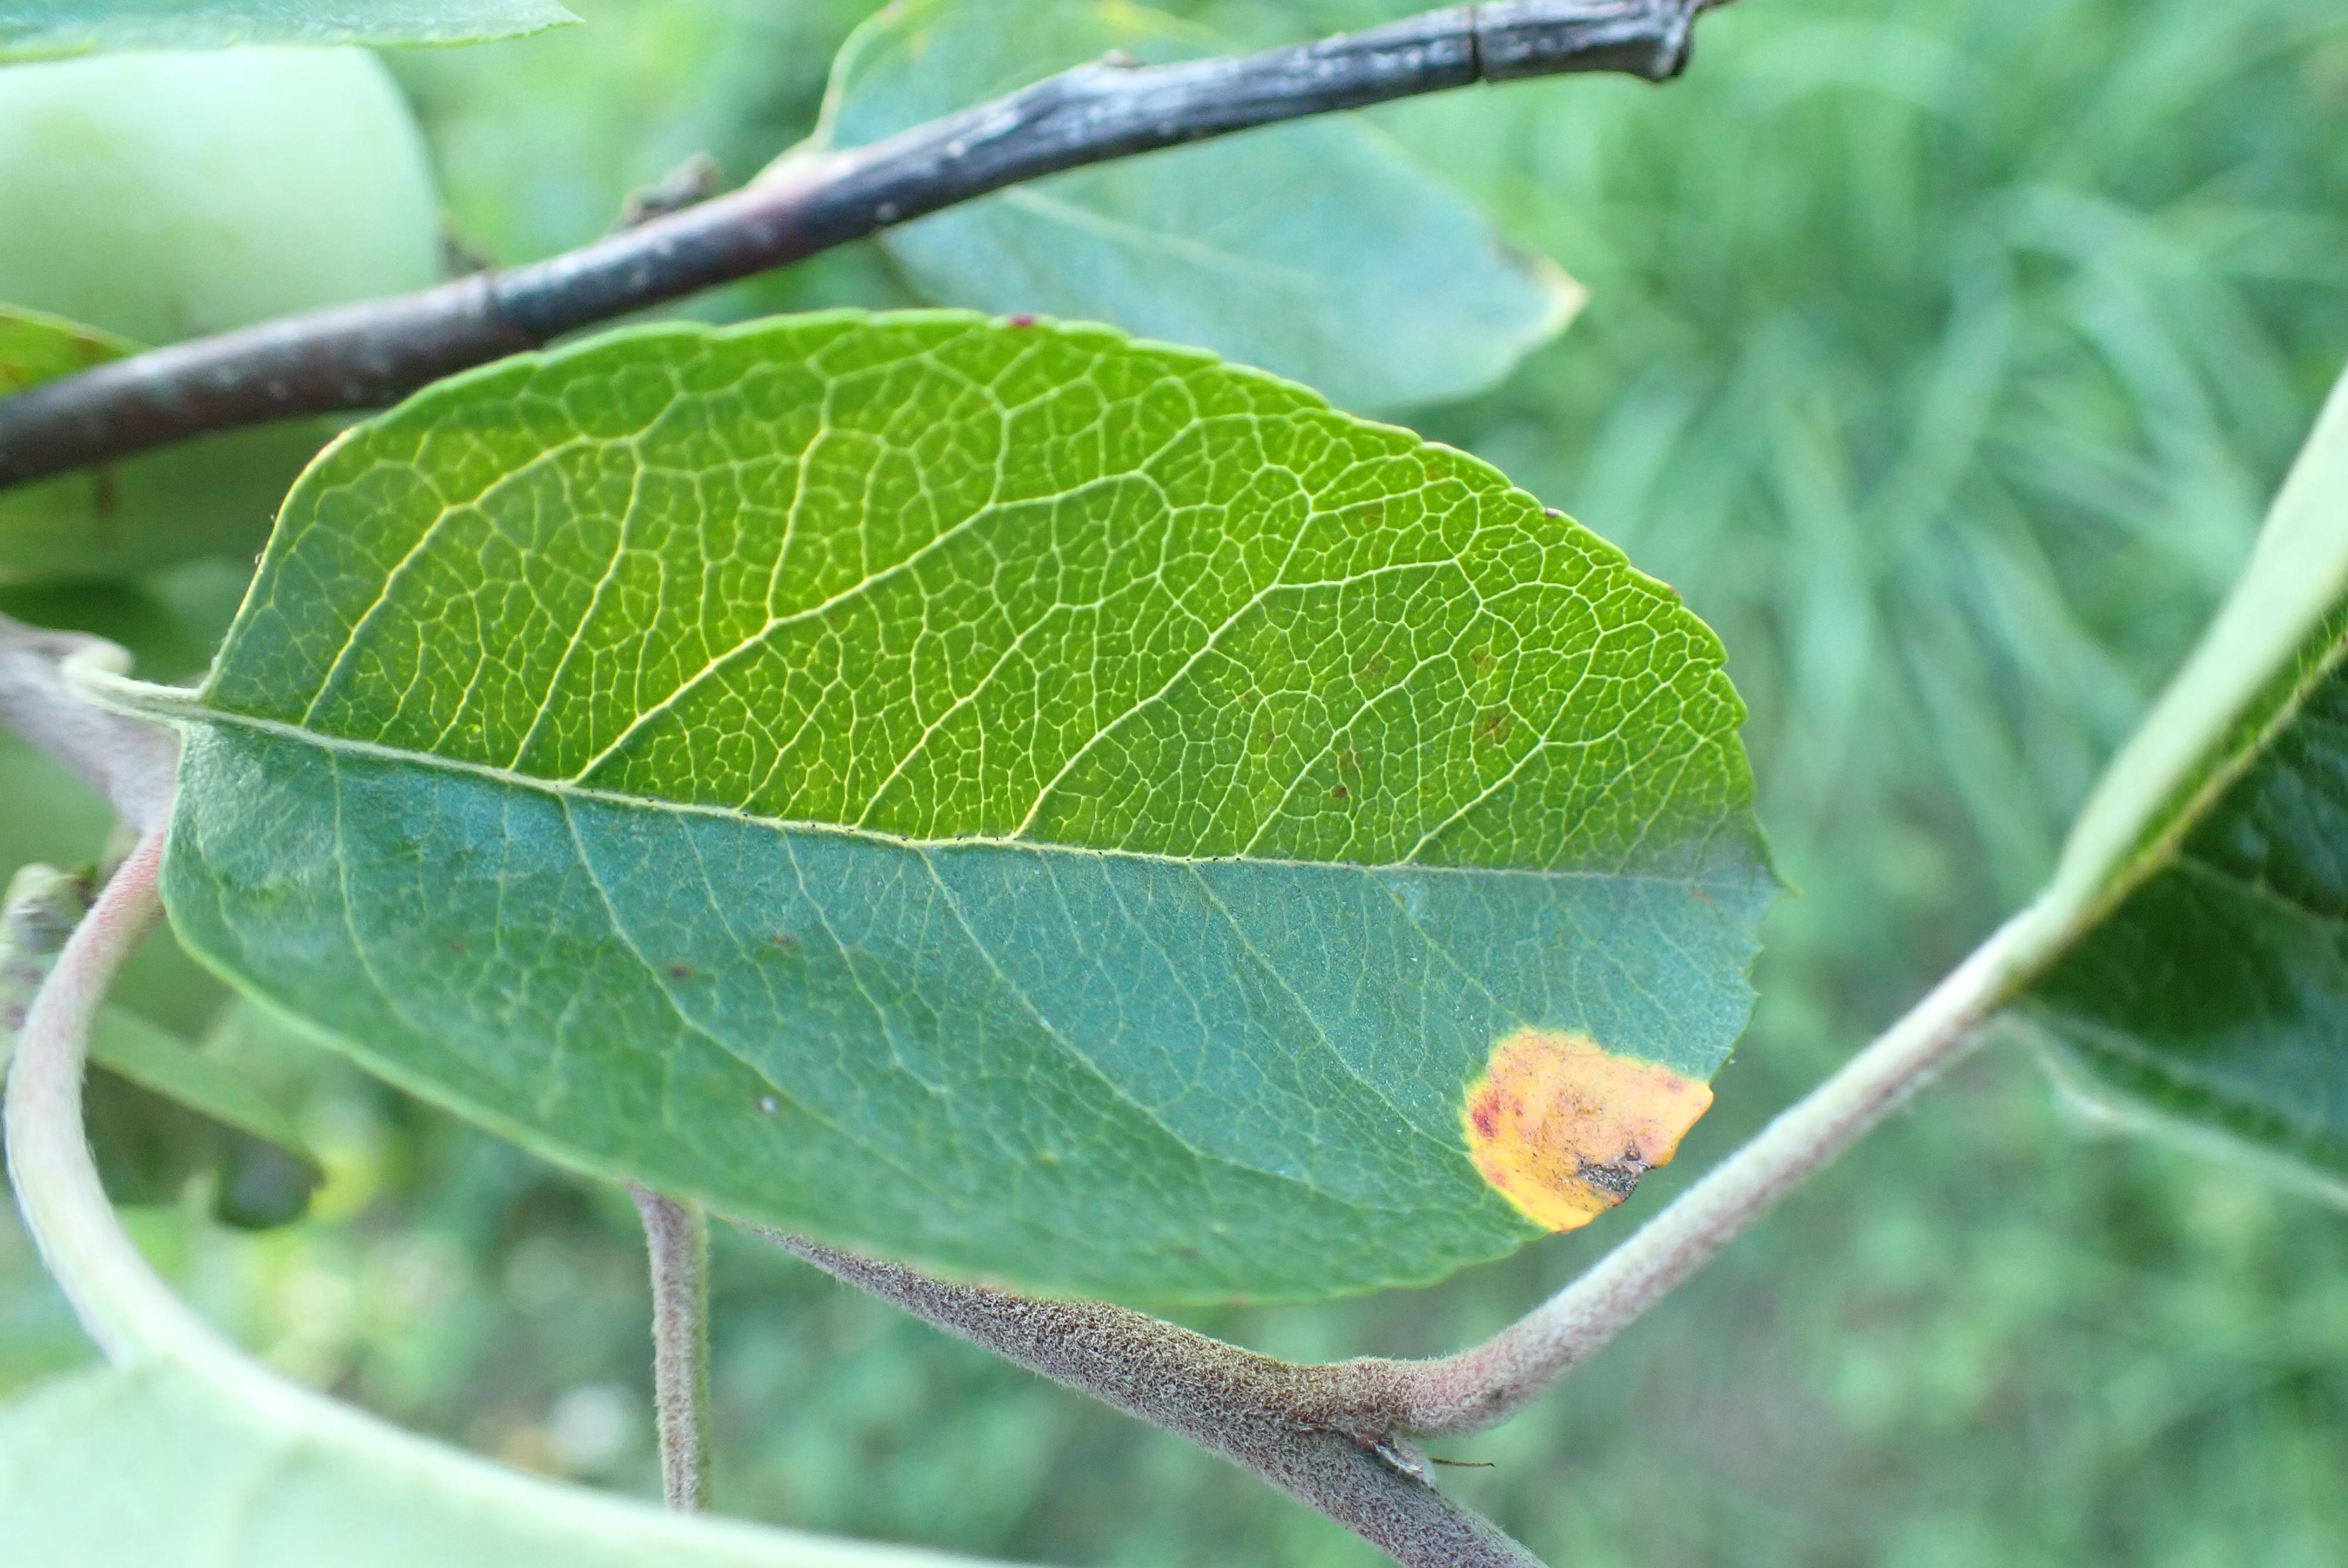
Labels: rust